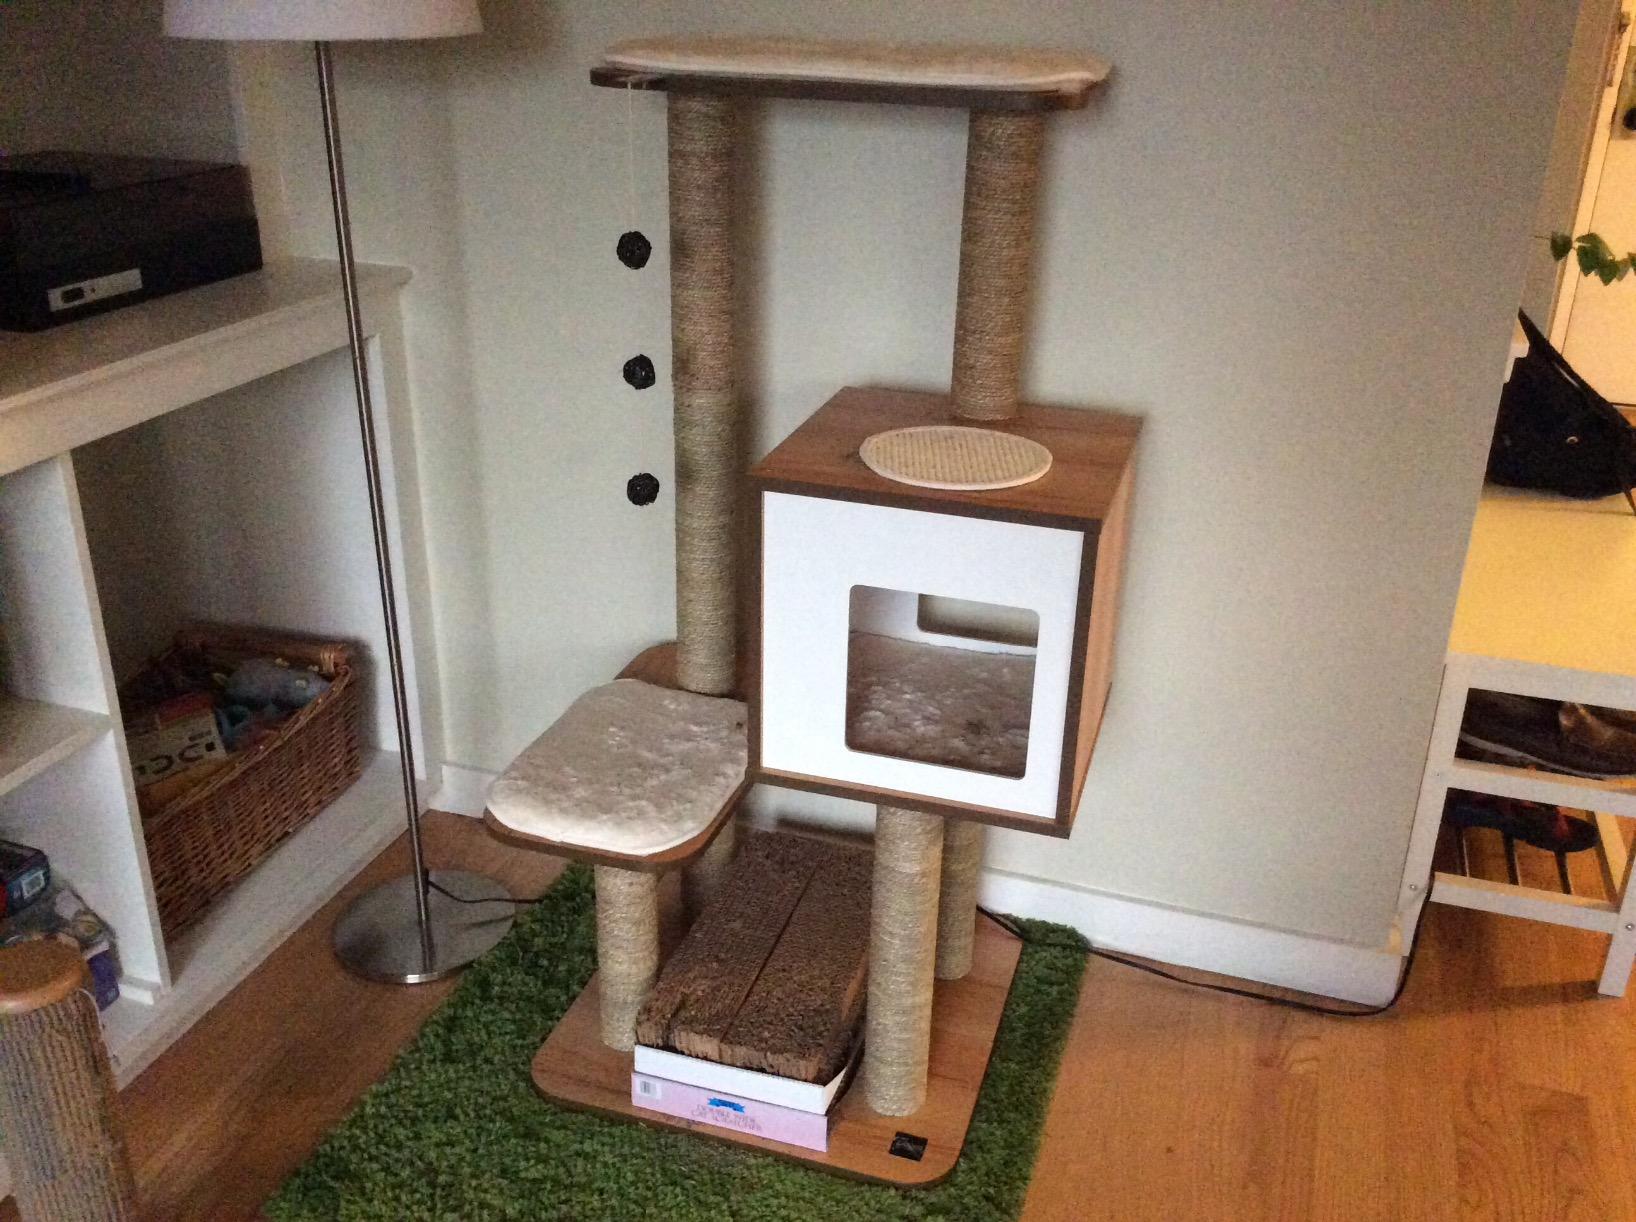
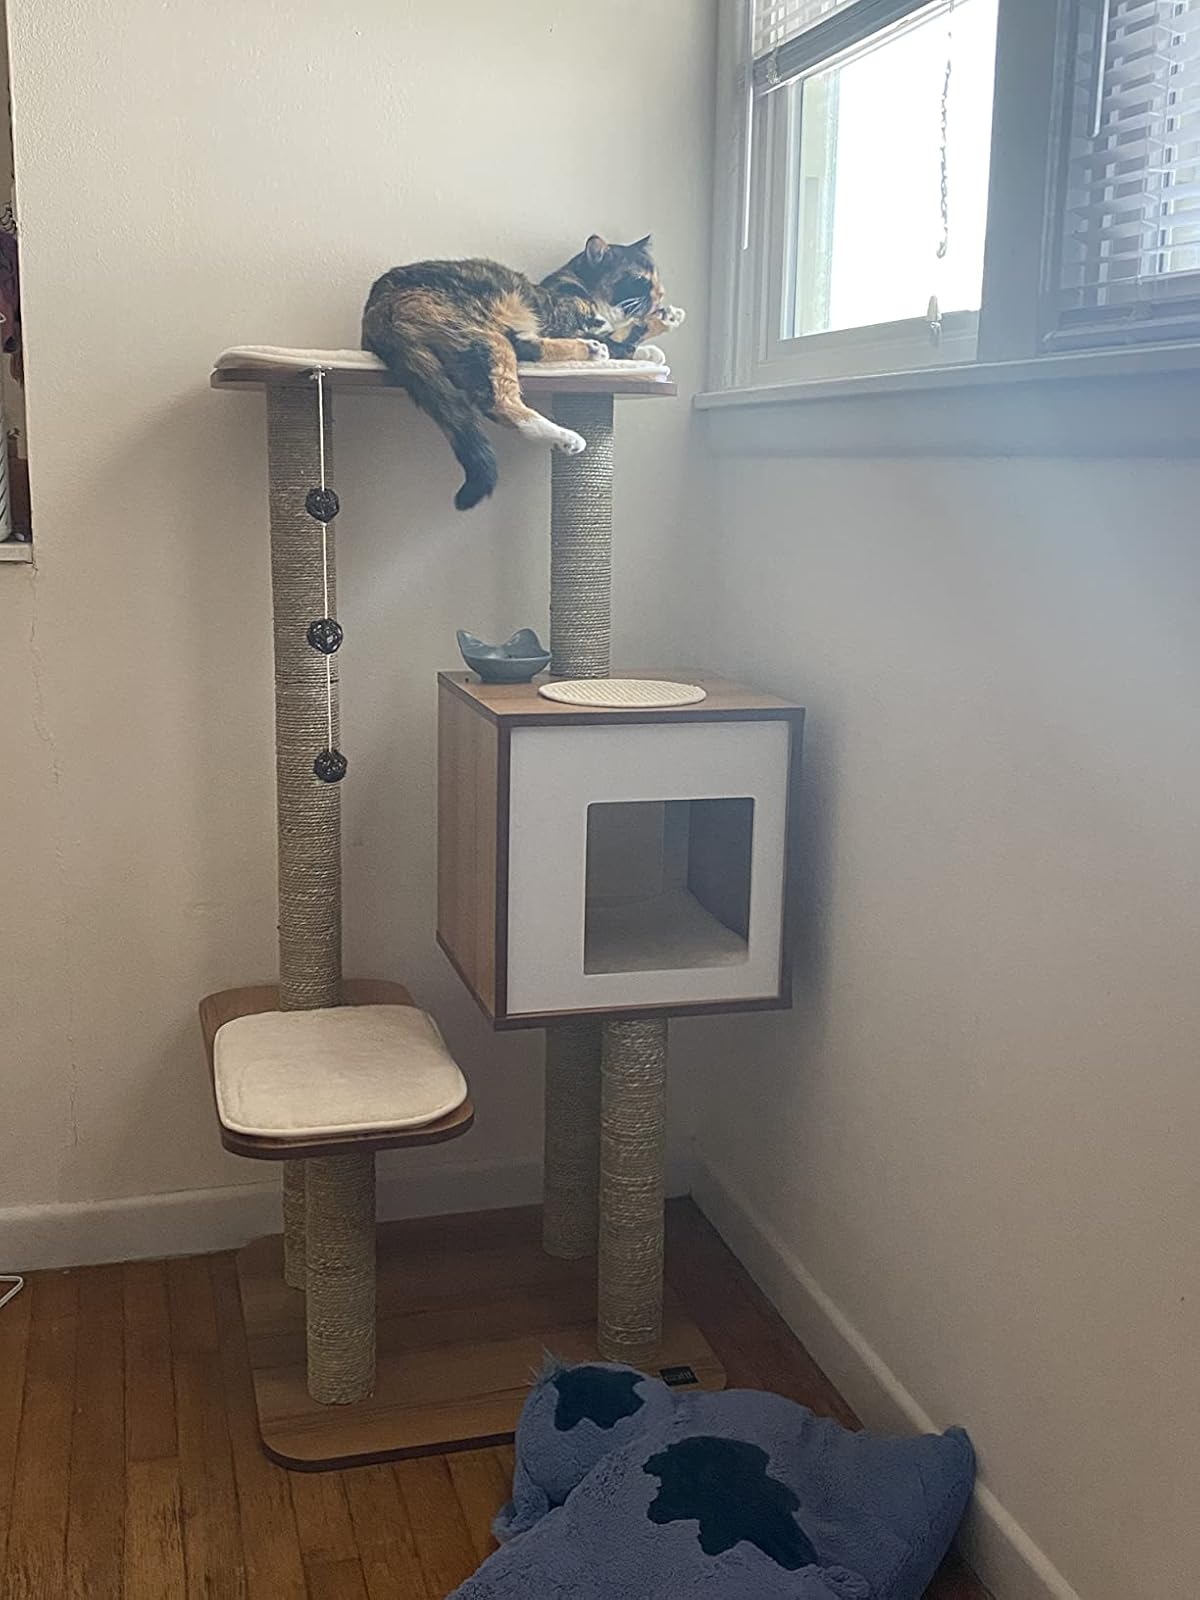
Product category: items_cat tree
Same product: yes